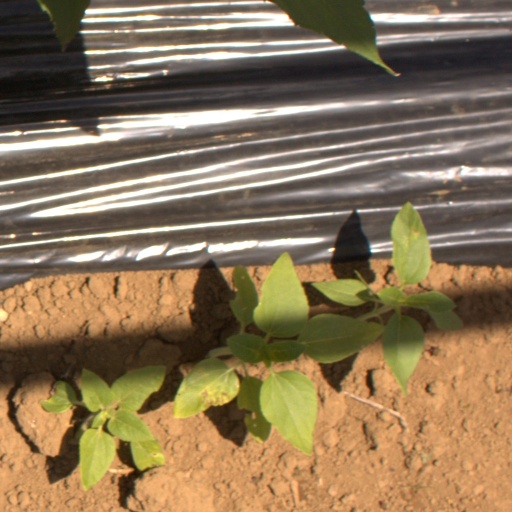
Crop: Jerusalem artichoke